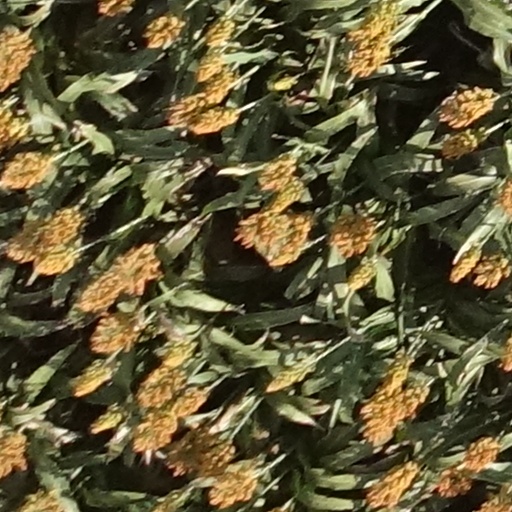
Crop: sorghum